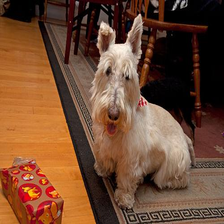
Species: dog
Breed: scottish terrier